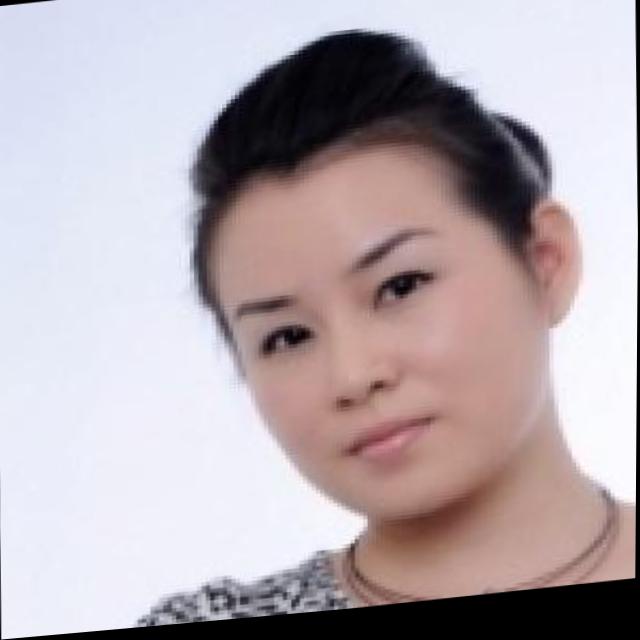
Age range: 21-44